Blanche Merrill

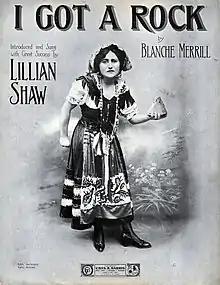
"I Got a Rock," song by Blanche Merrill written for Lillian Shaw, 1911

Other performers and their acts in part or in whole written by Merrill during 1917 included Anna Ford and George Goodridge in "You Can't Believe Them", Grace Cameron returning in "Dolly Dimples", Mabel Hamilton (formerly of the duo Clark and Hamilton) in a solo act, and Lillian Shaw, having the penultimate spot in vaudeville program at the Colonial Theatre.